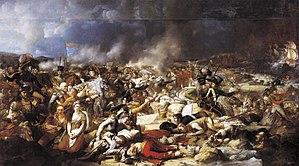
Philippe-Auguste Hennequin, né à Lyon le 10 août 1762 et mort à Leuze-en-Hainaut, le 12 mai 1833, est un peintre français.